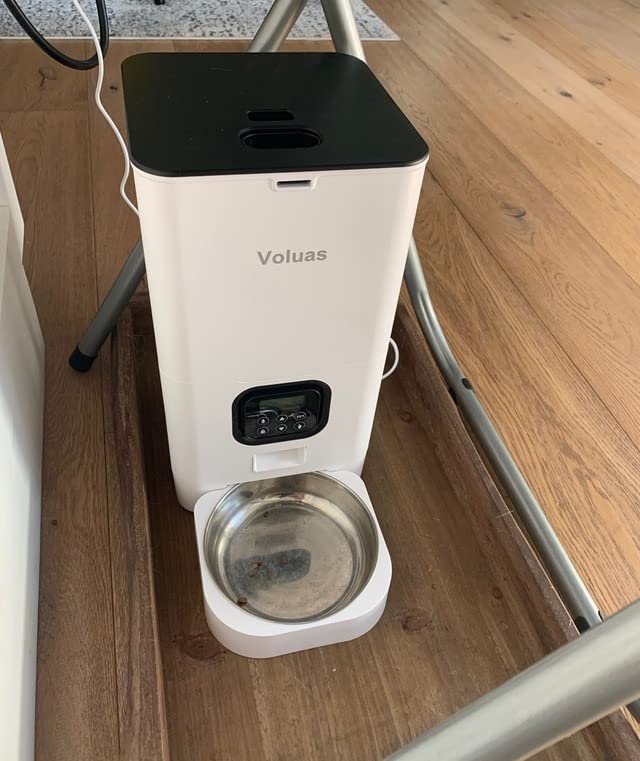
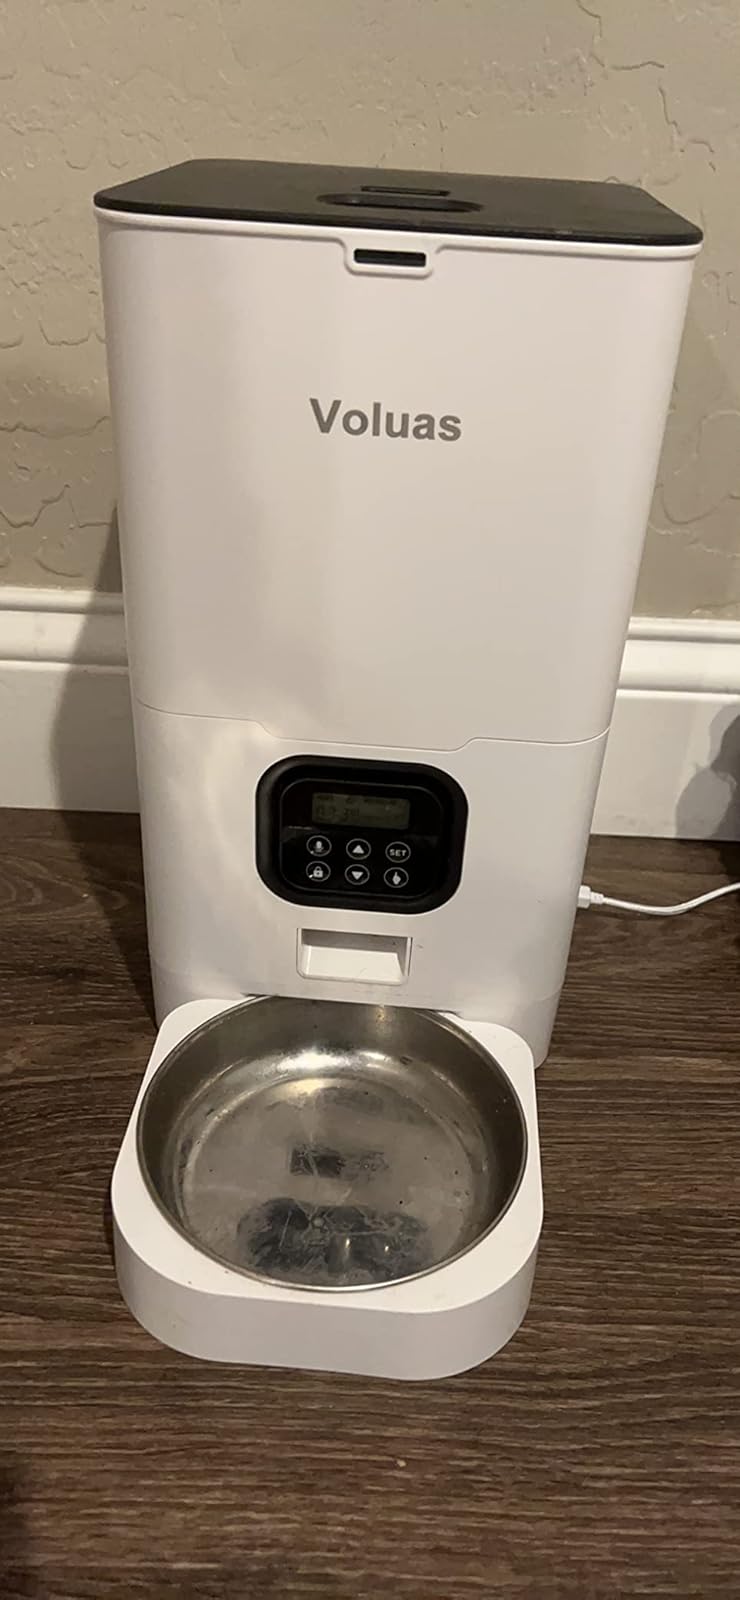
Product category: items_feeder
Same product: yes